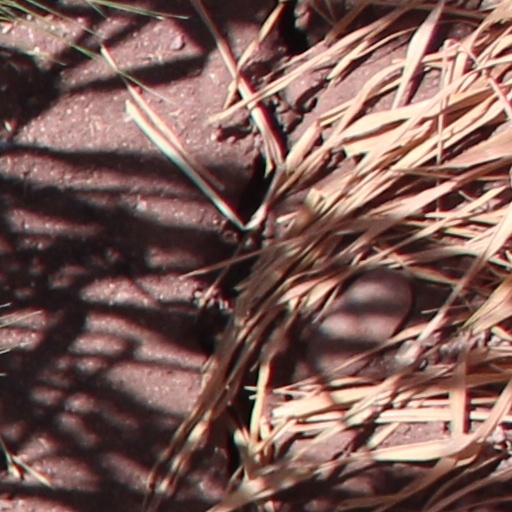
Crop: wheat